Tom Hessert III

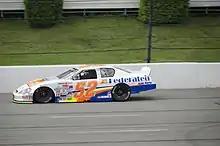
Hessert's No. 52 Ken Schrader Racing ARCA car at the second Pocono race in 2011.

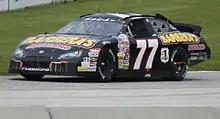
Hessert's No. 77 Cunningham Motorsports ARCA car at Road America in 2013.

Despite coming off the heels of a second-place points finish, Hessert decided to only run part-time in 2017 to spend more time with his family but left the door open to returning full-time in the future. He ended up running five races that season, sharing the Venturini No. 25 with Spencer Davis, Raphaël Lessard, Natalie Decker, Tanner Thorson and Christopher Bell.